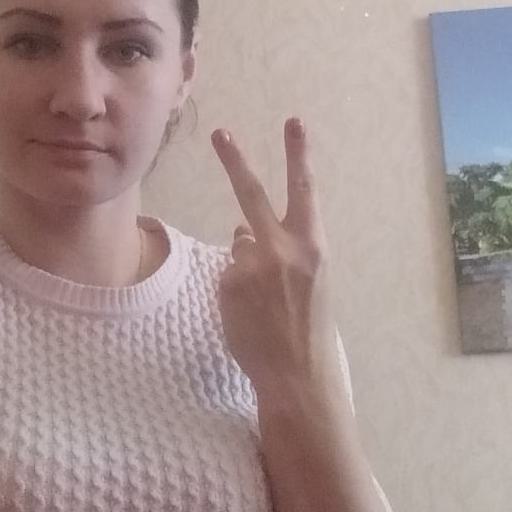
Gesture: peace_inverted